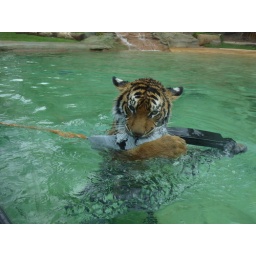
Tiger swimming and playing in the water